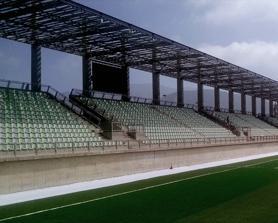
Building: Estadio Luis Valenzuela Hermosilla
Country: Chile
Year built: 1960
Stadium in Copiapó, Chile Estadio Luis Valenzuela Hermosilla Estadio Luis Valenzuela Hermosilla Full name Estadio Luis Valenzuela Hermosilla Location Copiapó , Chile Capacity 8,000 Construction Opened 1960 Renovated 2009-2011 Tenants Regional Atacama (1979-1997) Club de Deportes Copiapó (1998-present) Estadio Luis Valenzuela Hermosilla is a multi-use stadium in Copiapó , Chile .  It is currently used mostly for football matches and is the home ground of Club de Deportes Copiapó of the Chilean Primera División B .  It also hosted Regional Atacama of the Chilean Primera División .  The stadium has a capacity of 8,000 spectators. References